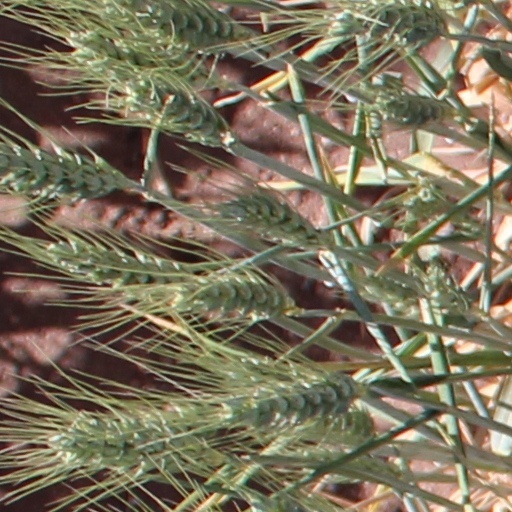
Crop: wheat